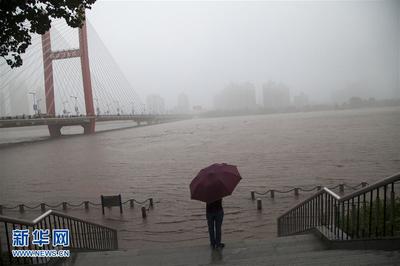
Weather: rain or strom